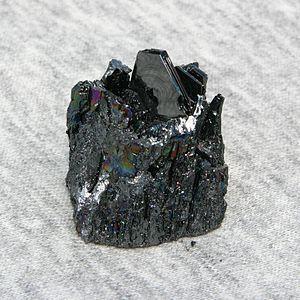
Le carbure de silicium est un composé chimique de formule SiC. C'est une céramique ultraréfractaire ultradure semiconductrice synthétique, qu'on peut trouver dans la nature sous la forme d'un minéral très rare, la moissanite.